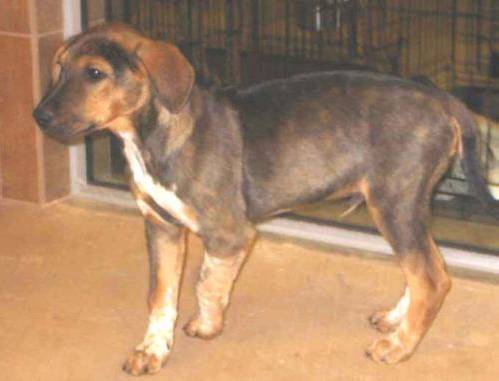
Label: dog